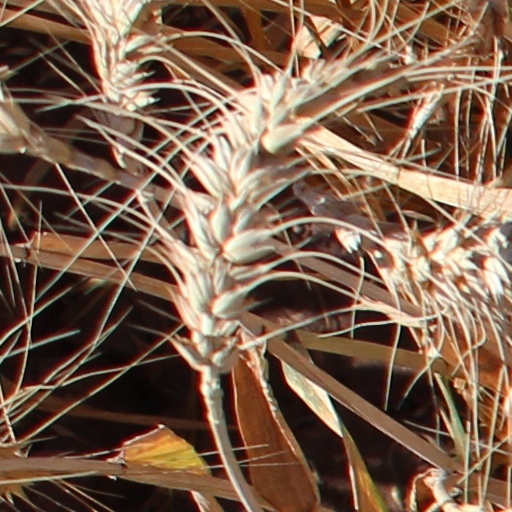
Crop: wheat